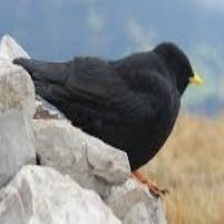
Species: ALPINE CHOUGH
Scientific name: PYRRHOCORAX GRACULUS